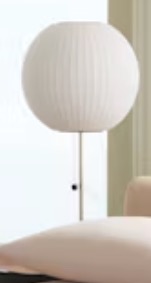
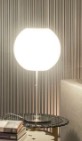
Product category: misc
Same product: yes